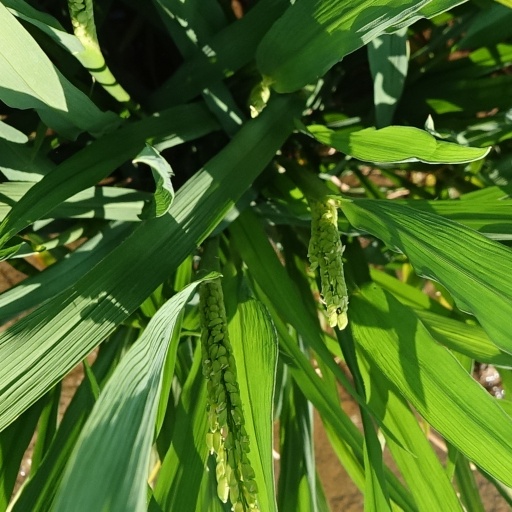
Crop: rice